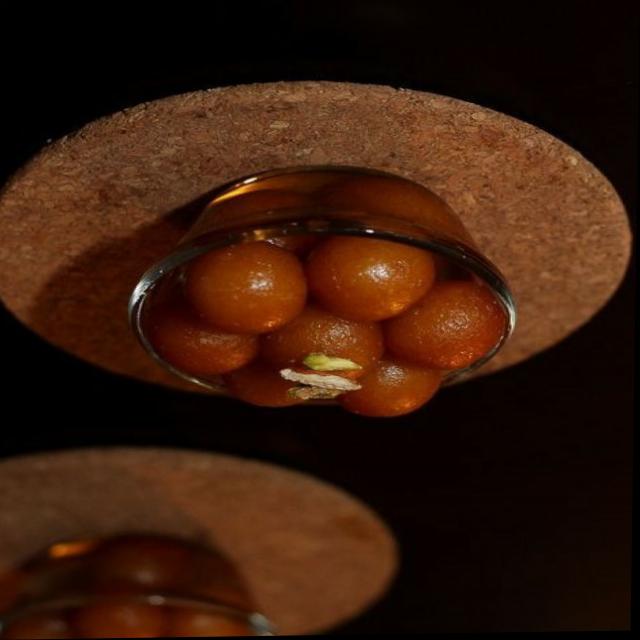
Dish: gulab_jamun